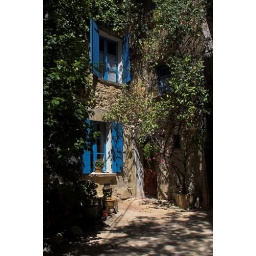
I spotted this on the was back the car in Ils-sur-Sorgue and thought it was too French to pass up.